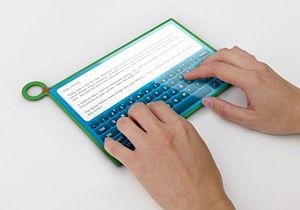
Une tablette tactile, tablette électronique, tablette numérique, ou tout simplement tablette, est un assistant personnel ou un ordinateur portable ultraplat qui se présente sous la forme d'un écran tactile sans clavier et qui offre à peu près les mêmes fonctionnalités qu'un ordinateur personnel. Elle permet d'accéder à des contenus multimédias tels que la télévision, la navigation sur le web, la consultation et l'envoi de courrier électronique, l'agenda, le calendrier et la bureautique simple. Il est possible d'installer des applications supplémentaires depuis une boutique d'applications en ligne. En quelque sorte, la tablette tactile est un intermédiaire entre l'ordinateur portable et le smartphone.